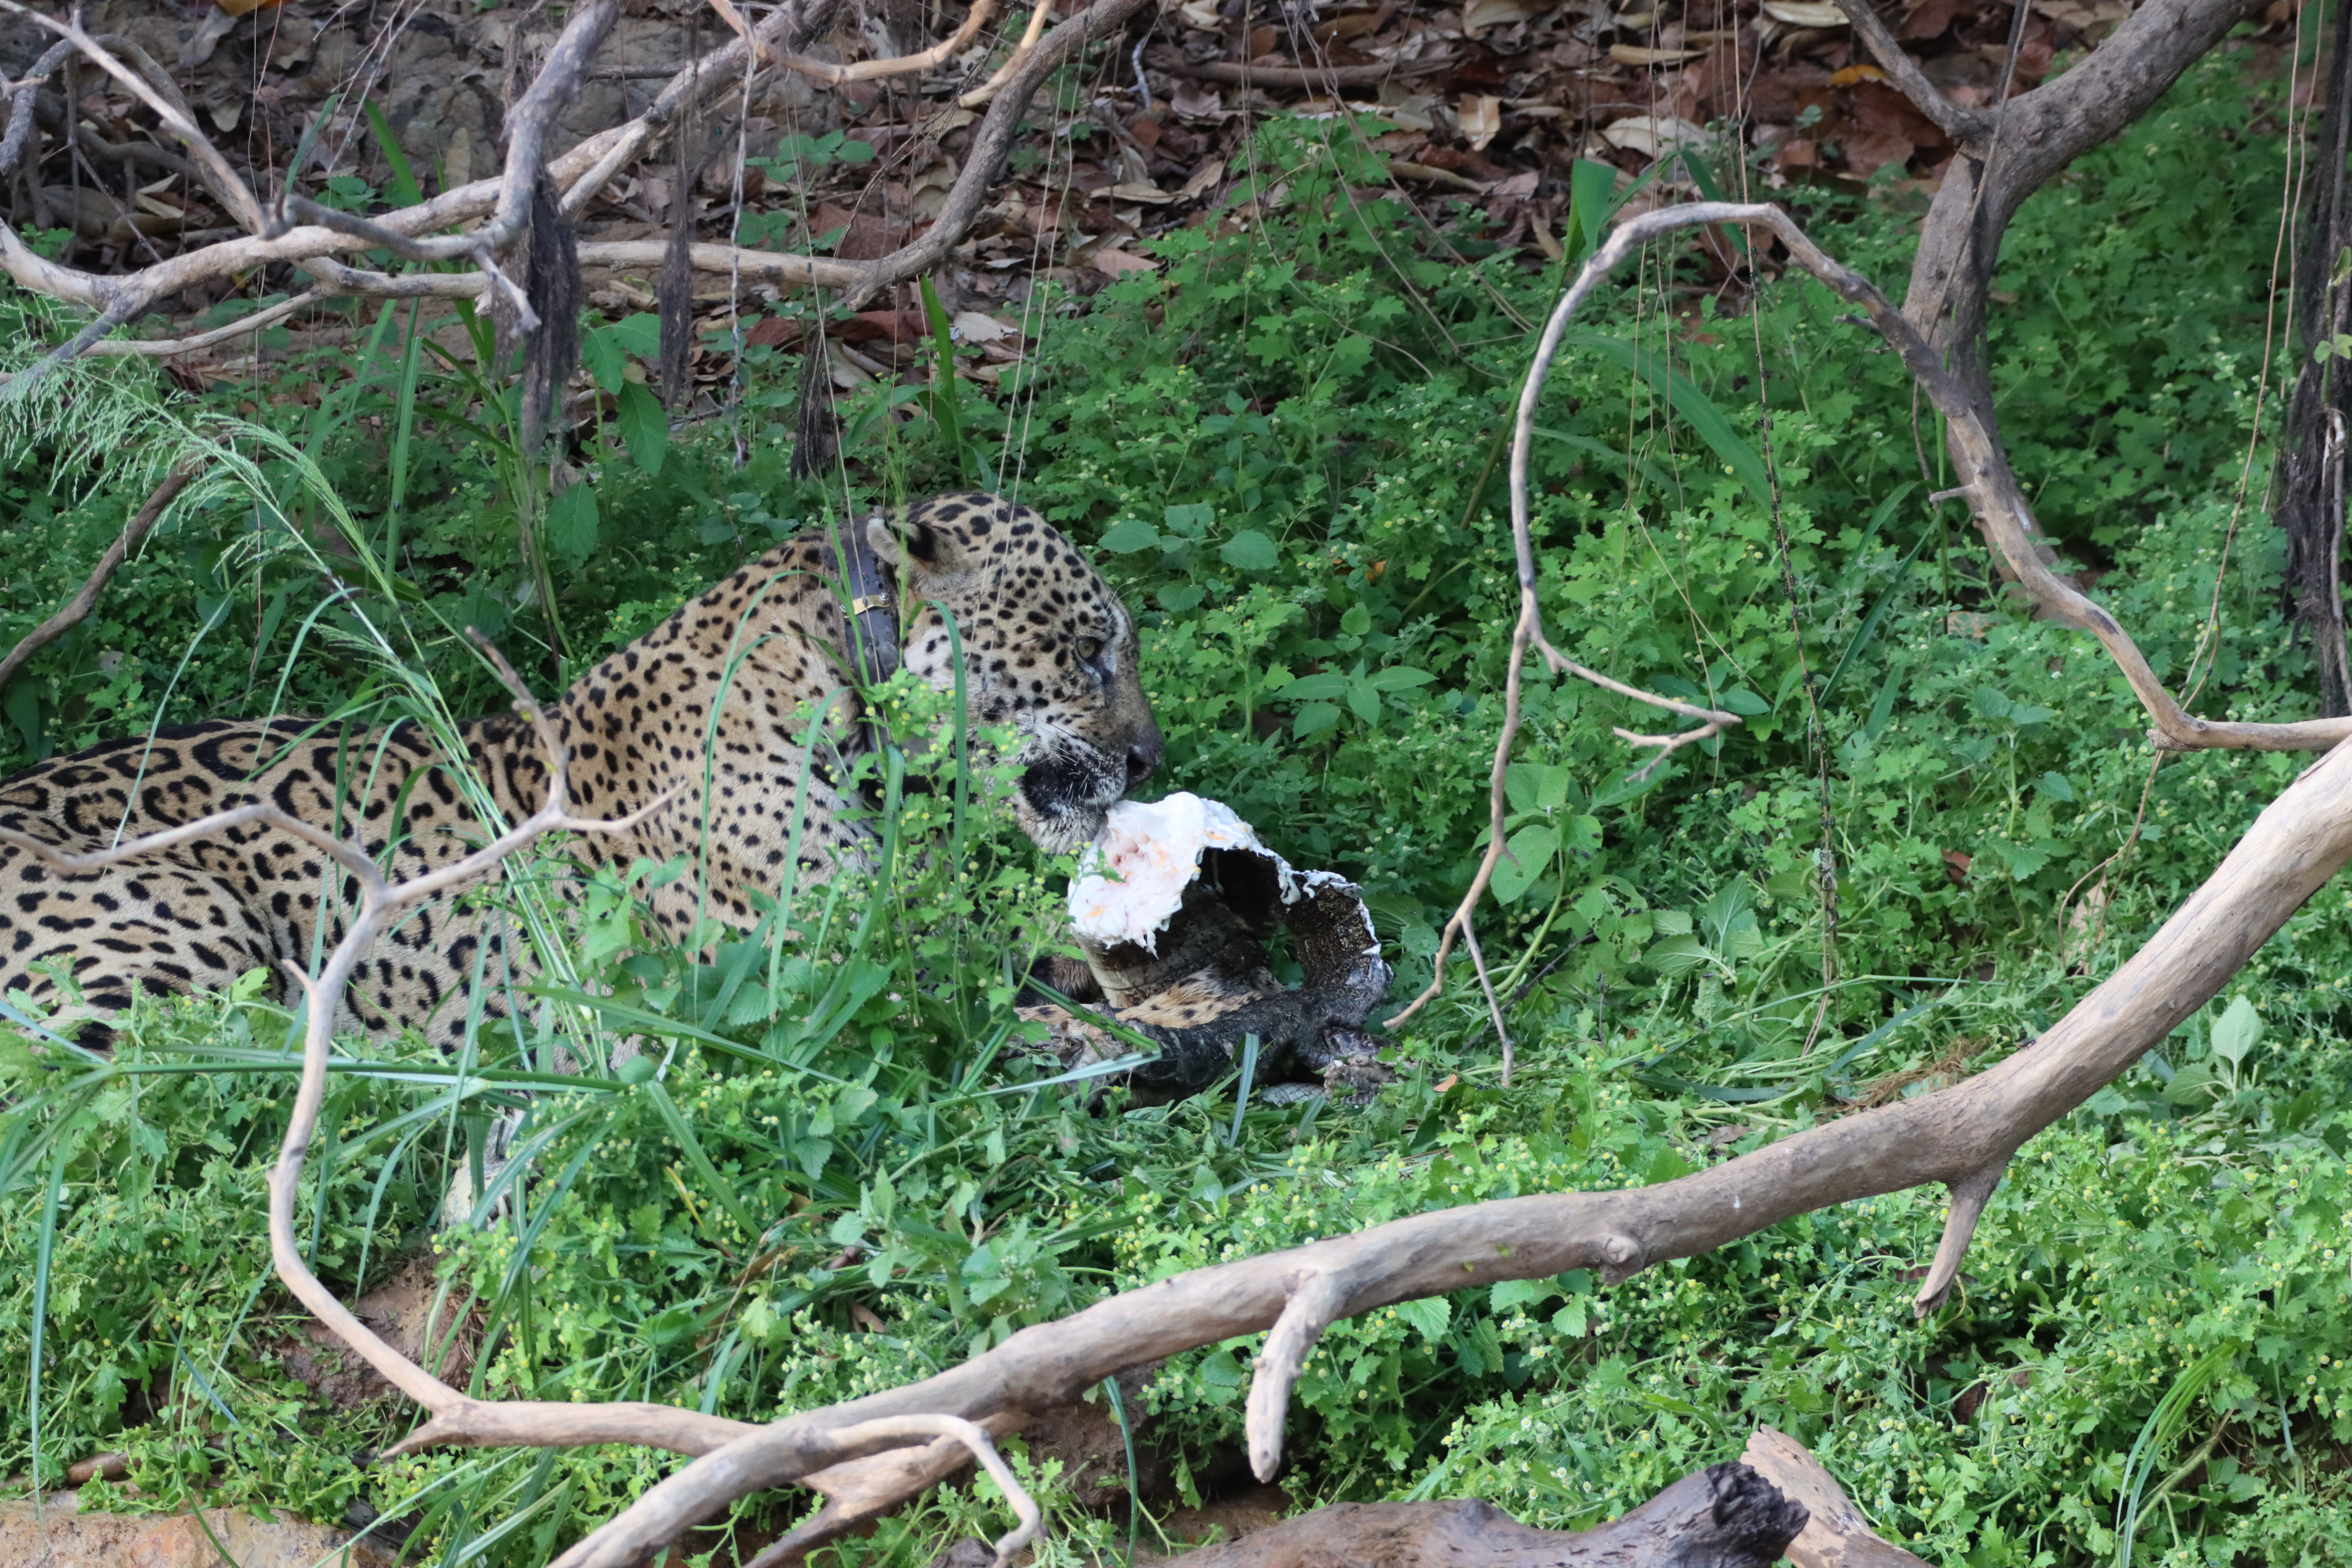
Jaguar: Ousado